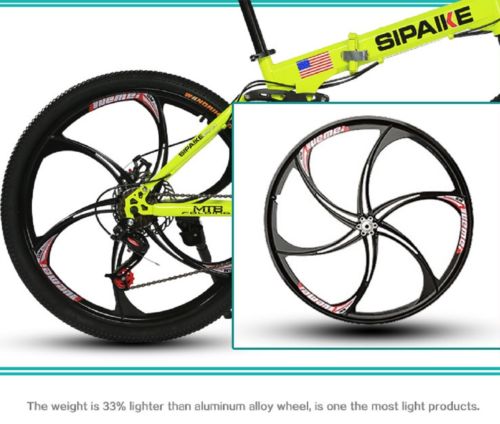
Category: bicycle